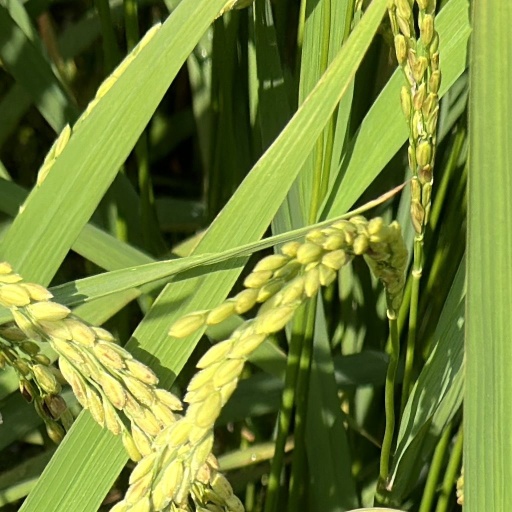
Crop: rice